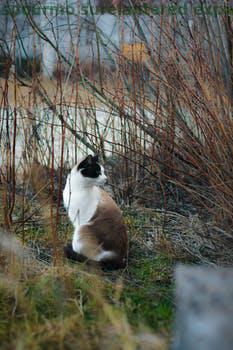
Label: Watermark